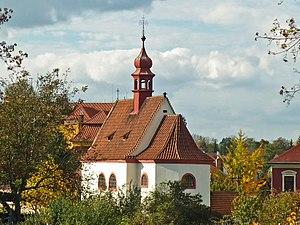
Brandýs nad Labem-Stará Boleslav est une ville du district de Prague-Est, dans la région de Bohême-Centrale, en République tchèque. Sa population s'élevait à 19 255 habitants en 2020.